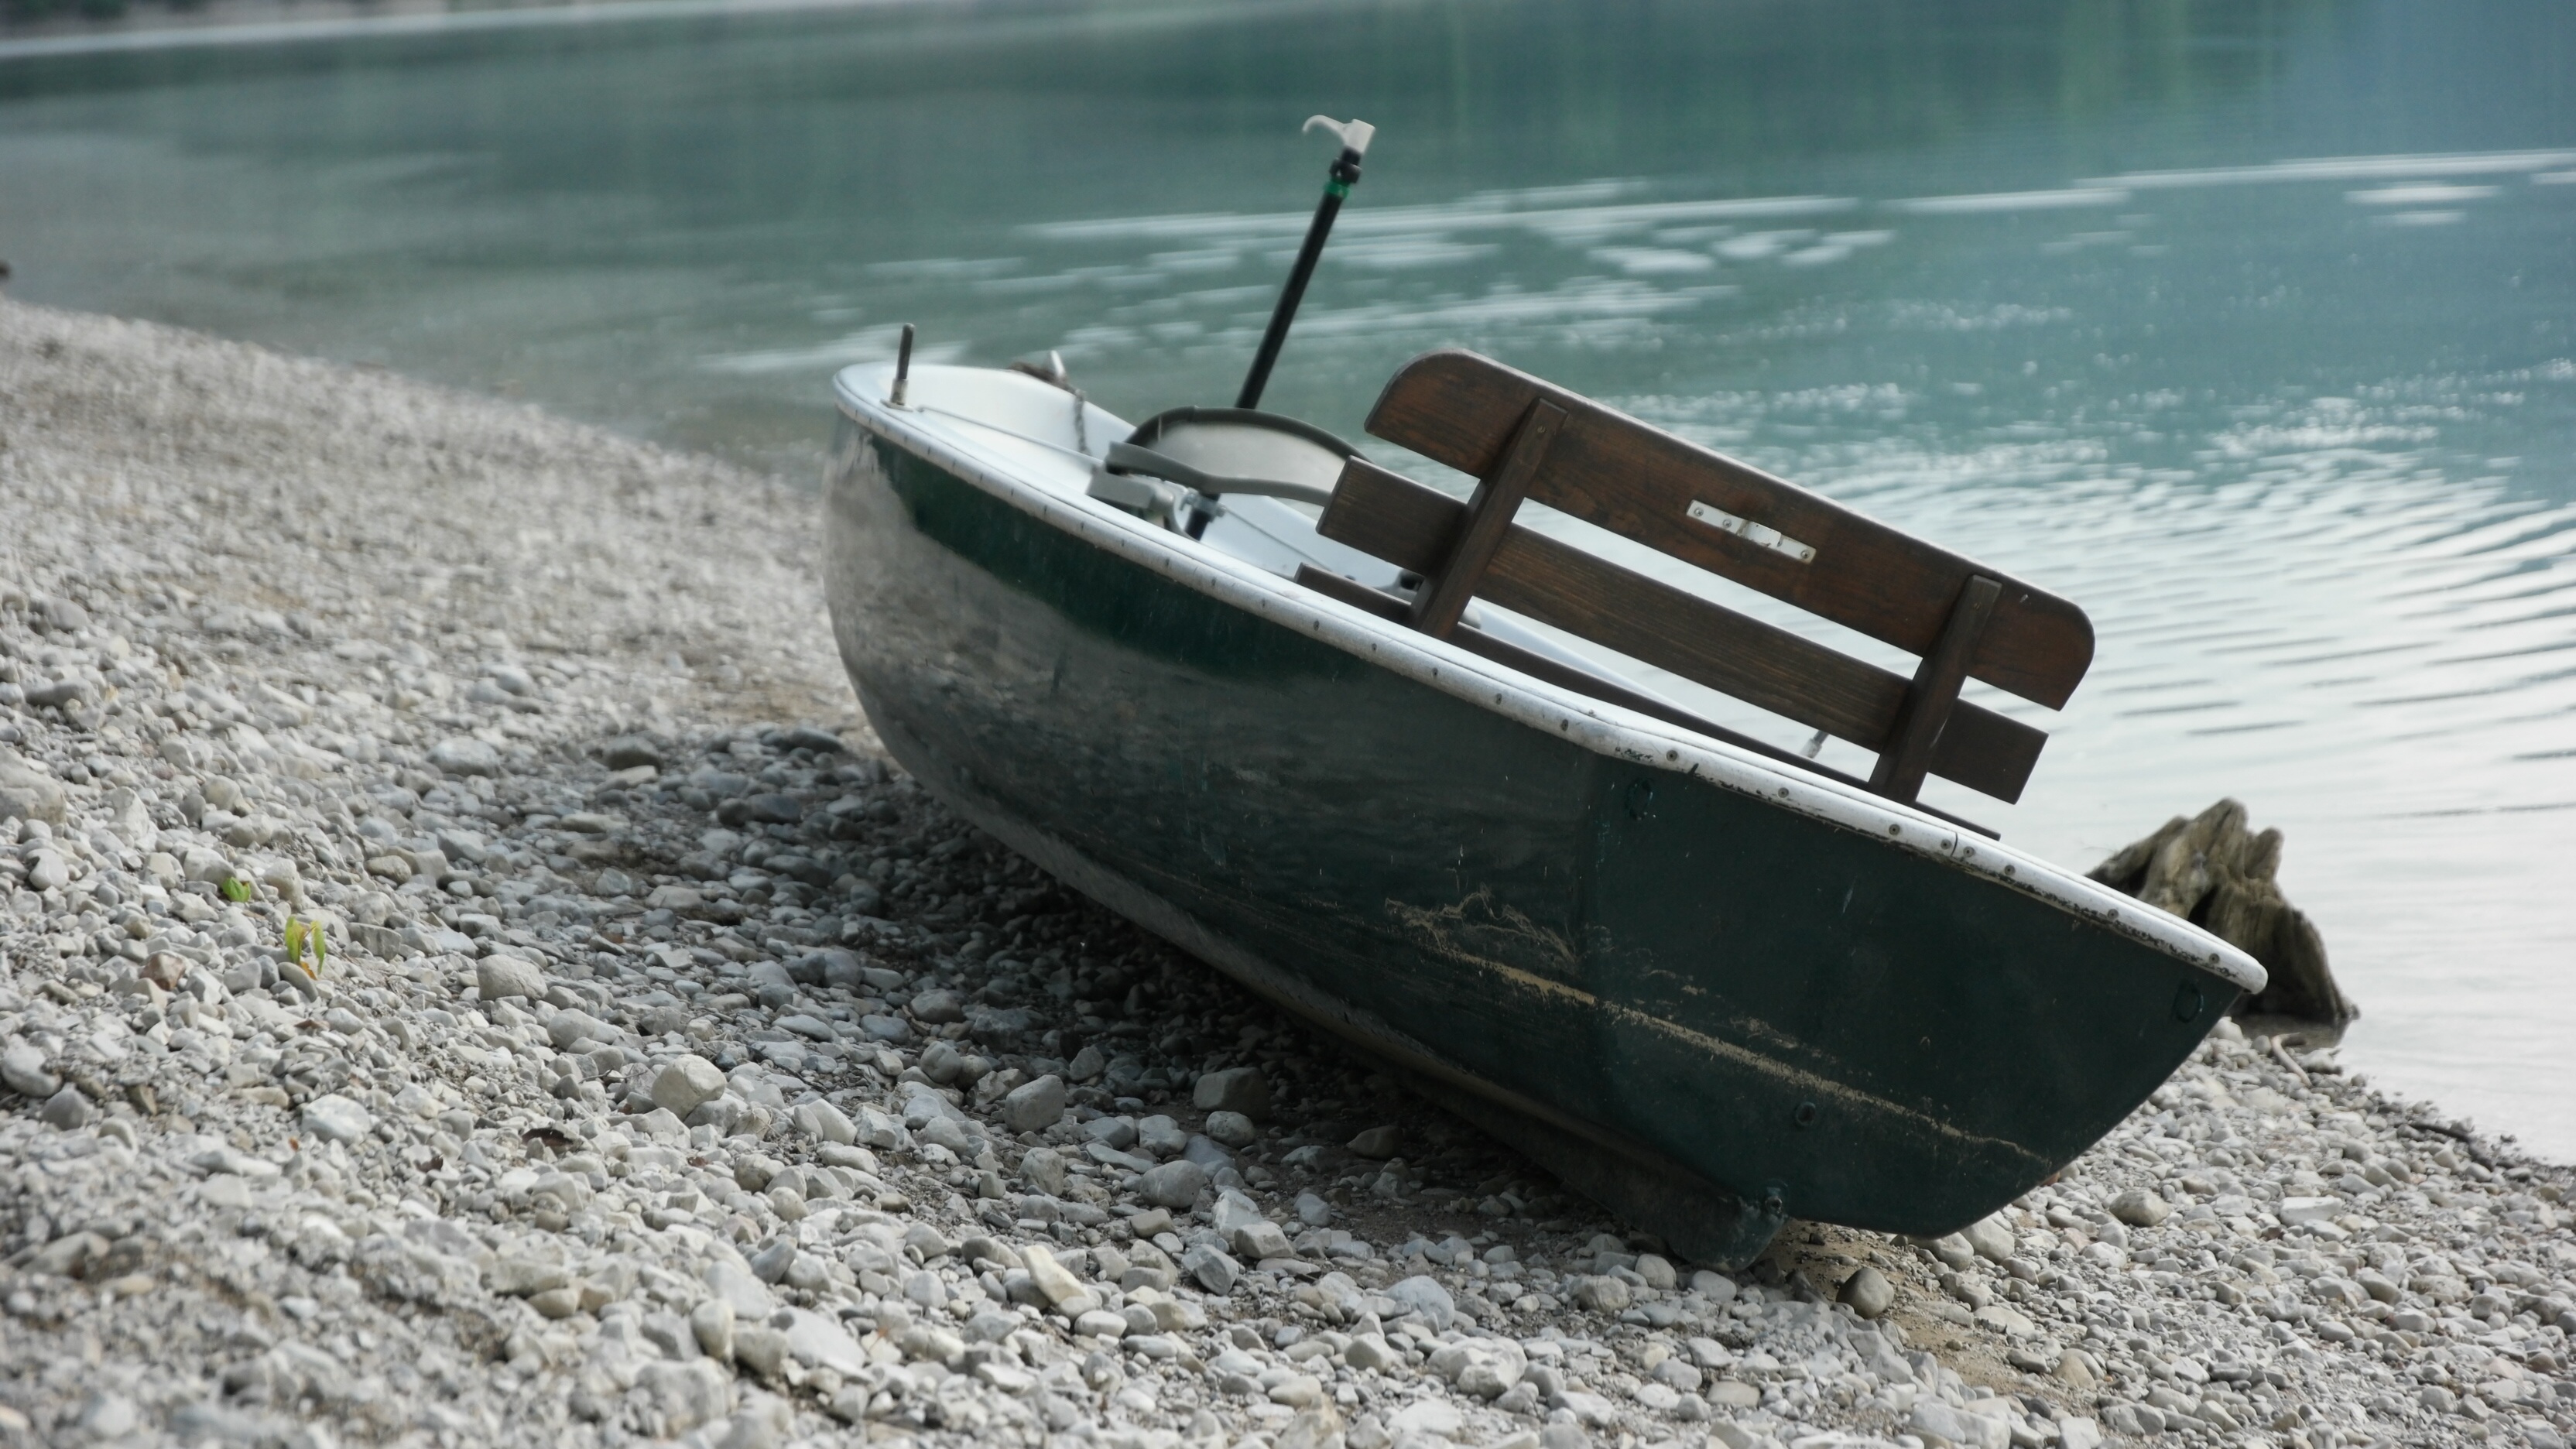
beach, sea, water, nature, wood, boat, lake, boot, vehicle, holiday, rest, motorboat, rowing boat, bank, watercraft, dinghy, skiff, watercraft rowing